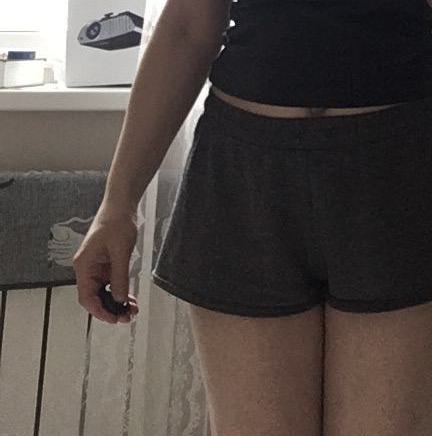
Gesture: no_gesture